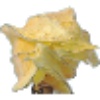
Label: physalis_with_husk